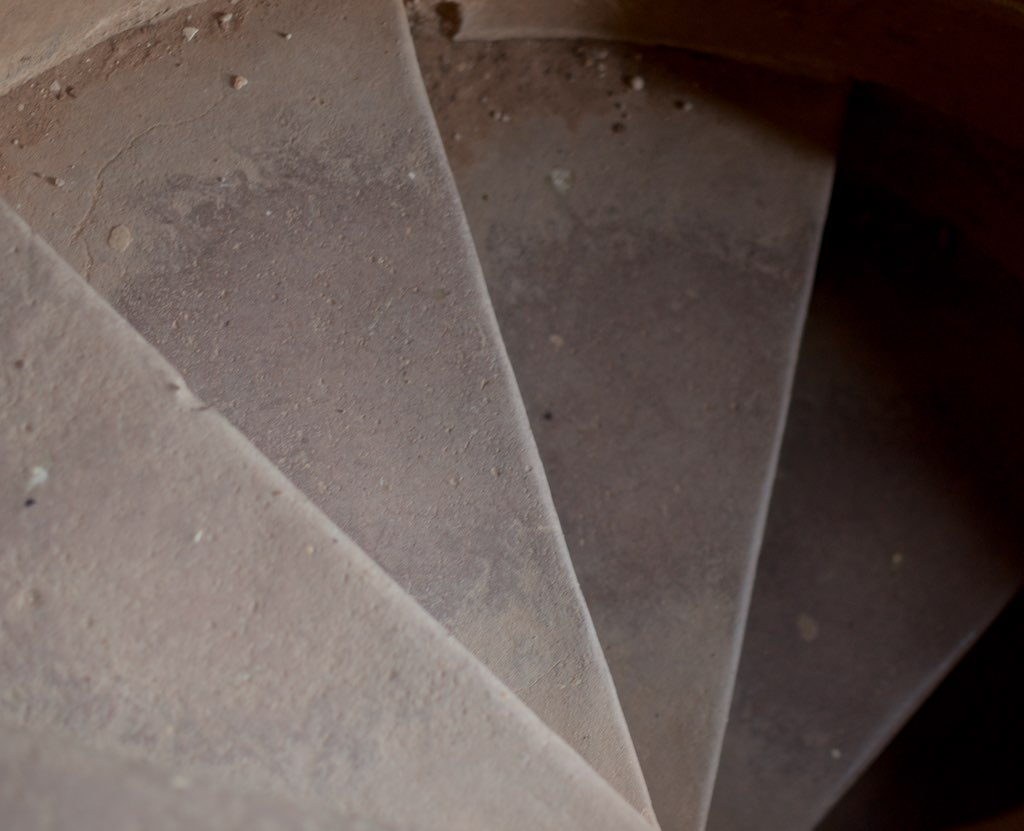
Waste category: paper